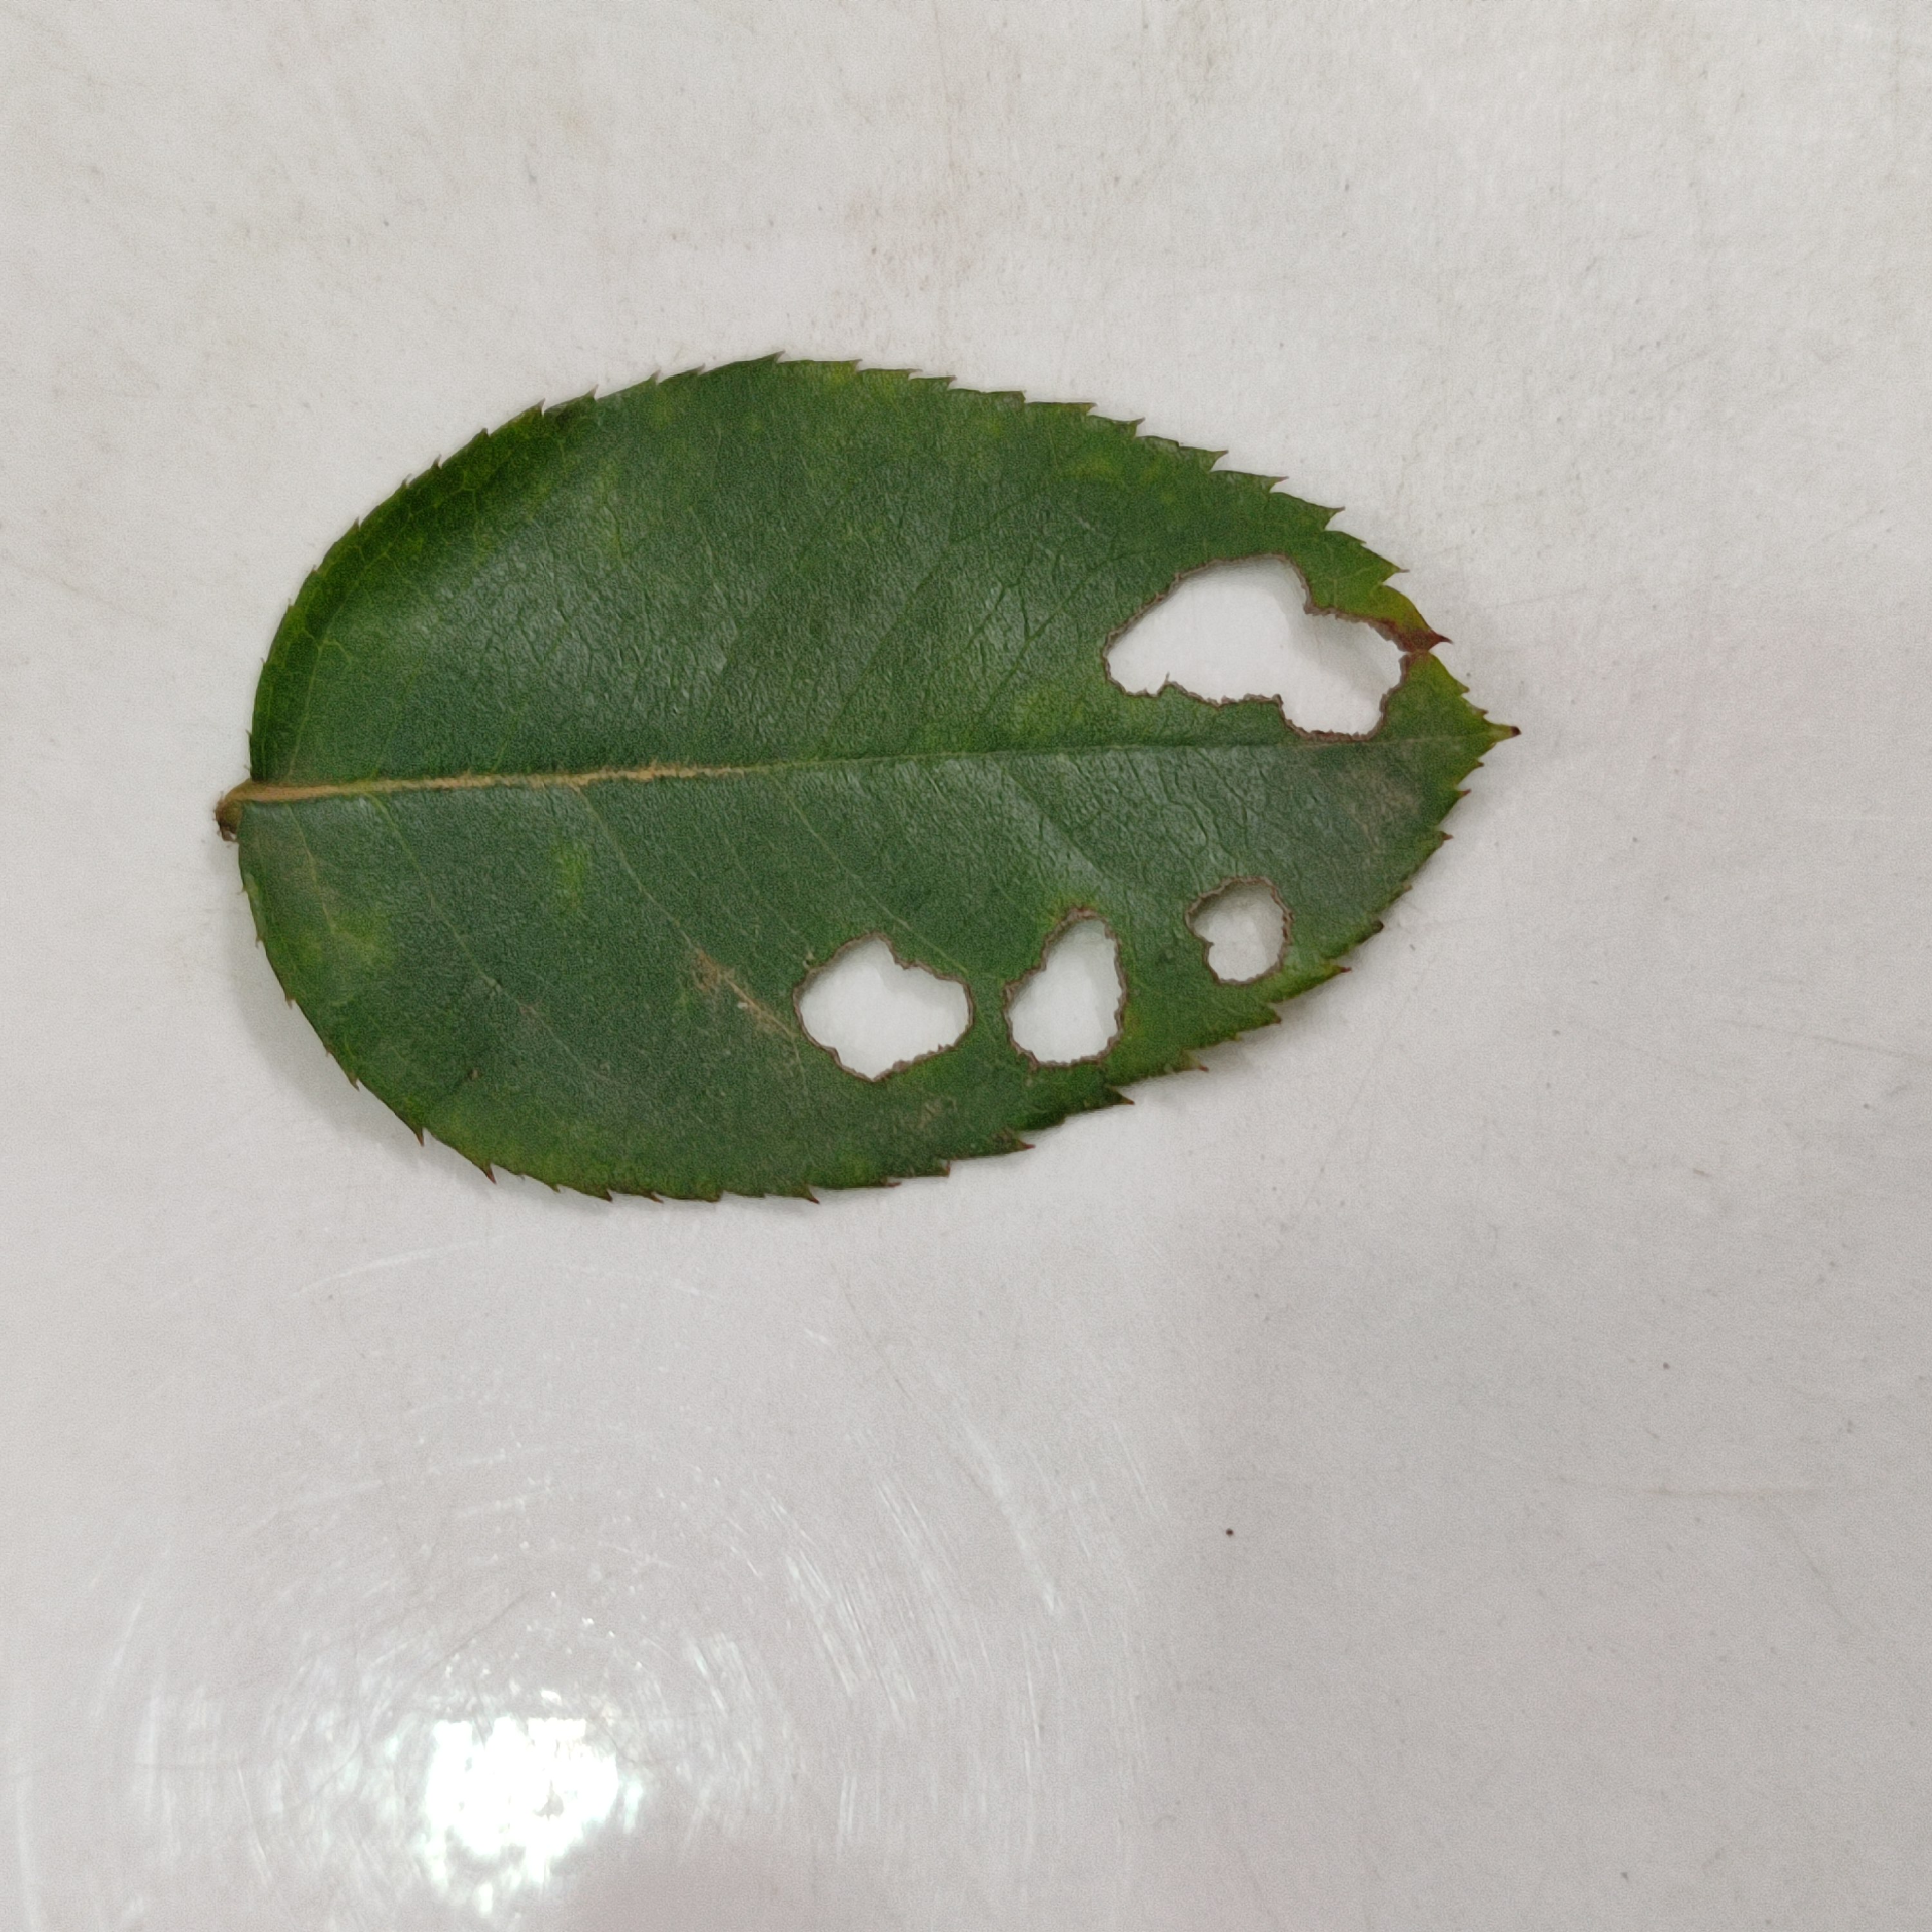
Label: Insect Hole